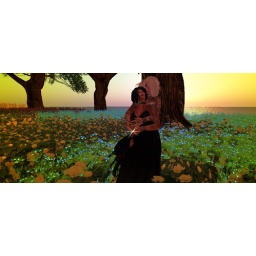
Lust found this wonderful field of flowers and, one day, we danced in it